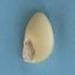
Maize quality: Good